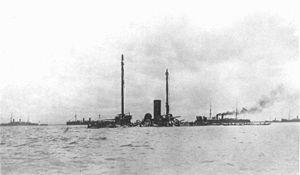
La classe Aragón fut une classe de Croiseur non protégé construite pour la Marine espagnole. Un navire fut coulé par l’US Navy durant la bataille de la baie de Manille en 1898.